North Bay Outlet

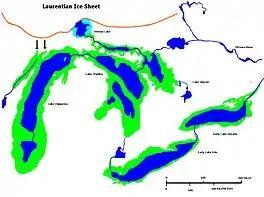
The outlet in the NE corner of this map, the North Bay Outlet, passes near the current site of North Bay Ontario.

The North Bay Outlet was an outlet of a proglacial lake that preceded present day Lake Huron, where it discharged its waters near present-day North Bay, rather than a more southerly route, as the Laurentian glaciation receded. Water drained down this route from approximately 10000 to 4500 bpe.